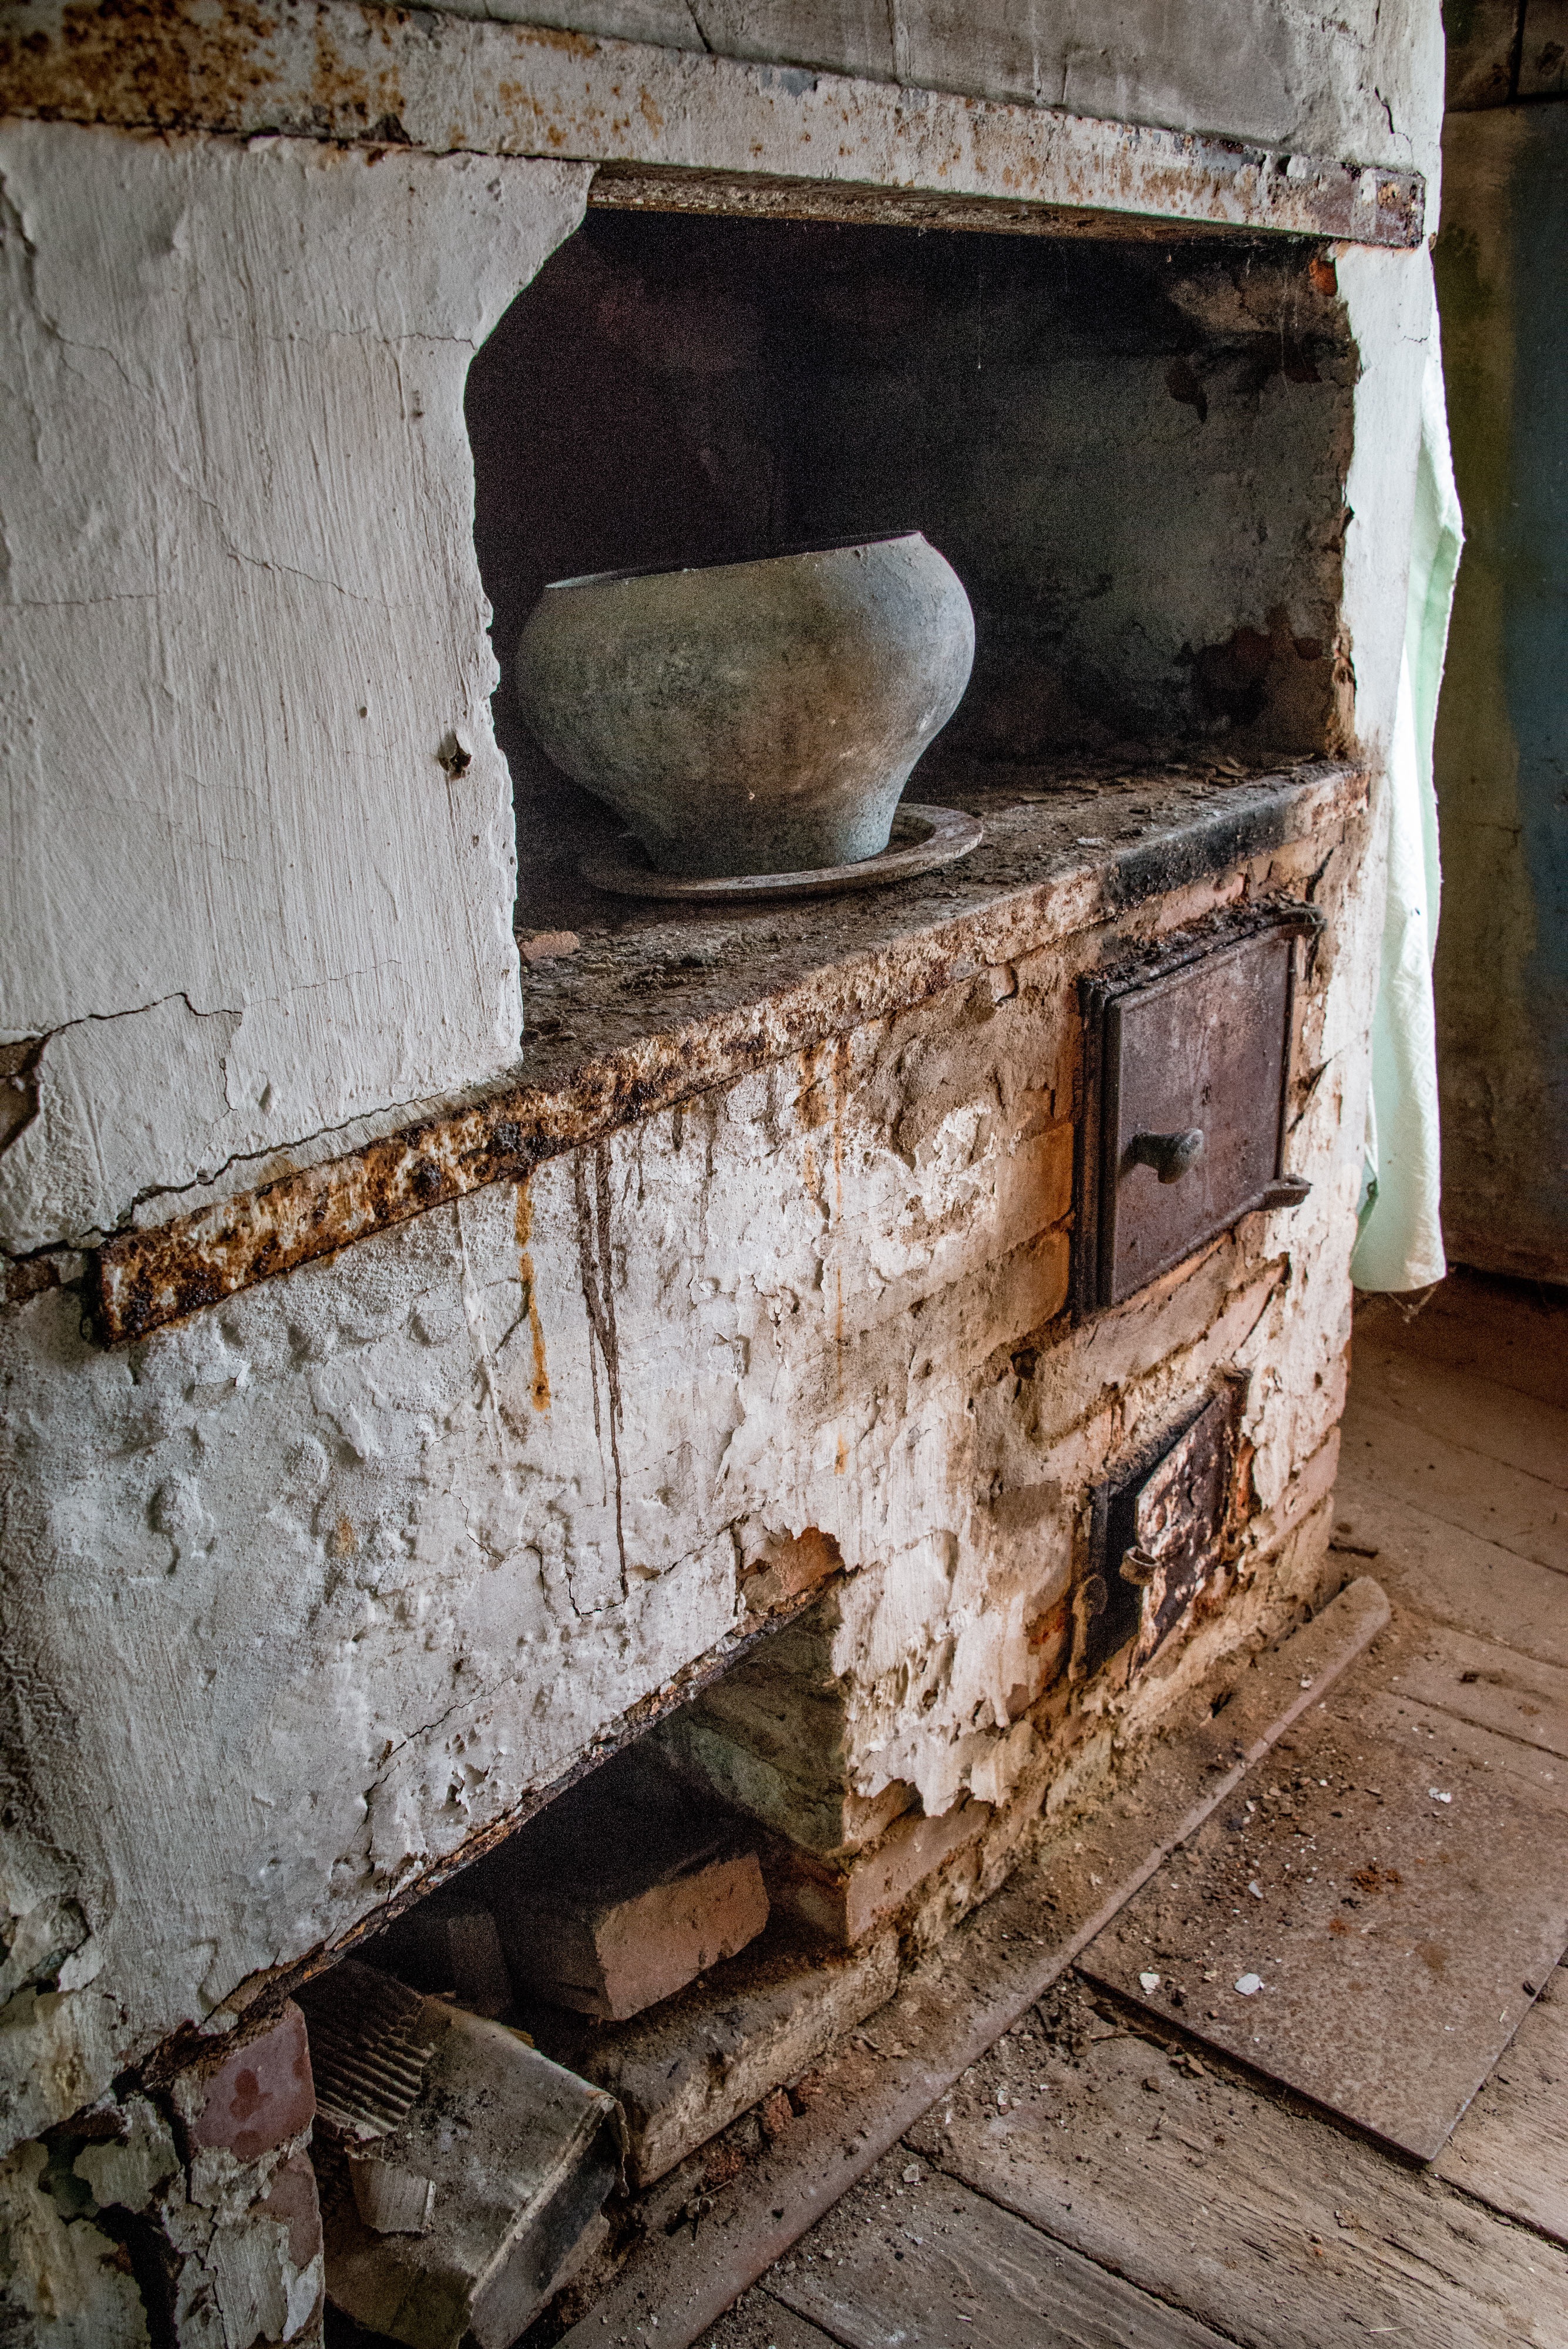
rock, wood, house, window, wall, brick, material, stove, old house, temple, ruins, antiquity, ancient history